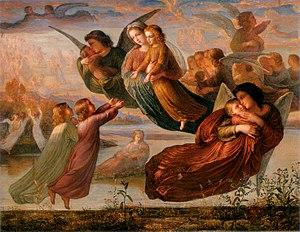
Couleurs de la Cité céleste est une pièce d'Olivier Messiaen pour piano, et ensemble à vent et à percussion de 1963, créée en 1964 en Allemagne. Elle fait référence à cinq citations de l'Apocalypse.
Le Poème de l’âme de Louis Janmot est l’œuvre d’une vie, étalée de 1835 à 1881. Présentée à l’Exposition universelle de 1855, c’est une œuvre à la fois picturale et littéraire, qui se compose de 18 tableaux suivis de 16 dessins au fusain, le tout inspiré par un long poème de 2 800 vers, également écrit par Louis Janmot. Ce vaste ensemble narre la vie d'une âme sur la Terre, incarnée dans un jeune homme, accompagné de son double féminin. Puis l’œuvre représente la vie de l’homme resté seul à la suite de la disparition de sa compagne, à laquelle s'identifierait l'artiste.
Anne-François-Louis Janmot, né à Lyon le 21 mai 1814, et mort dans la même ville le 1ᵉʳ juin 1892, est un peintre et poète de l'École de Lyon.